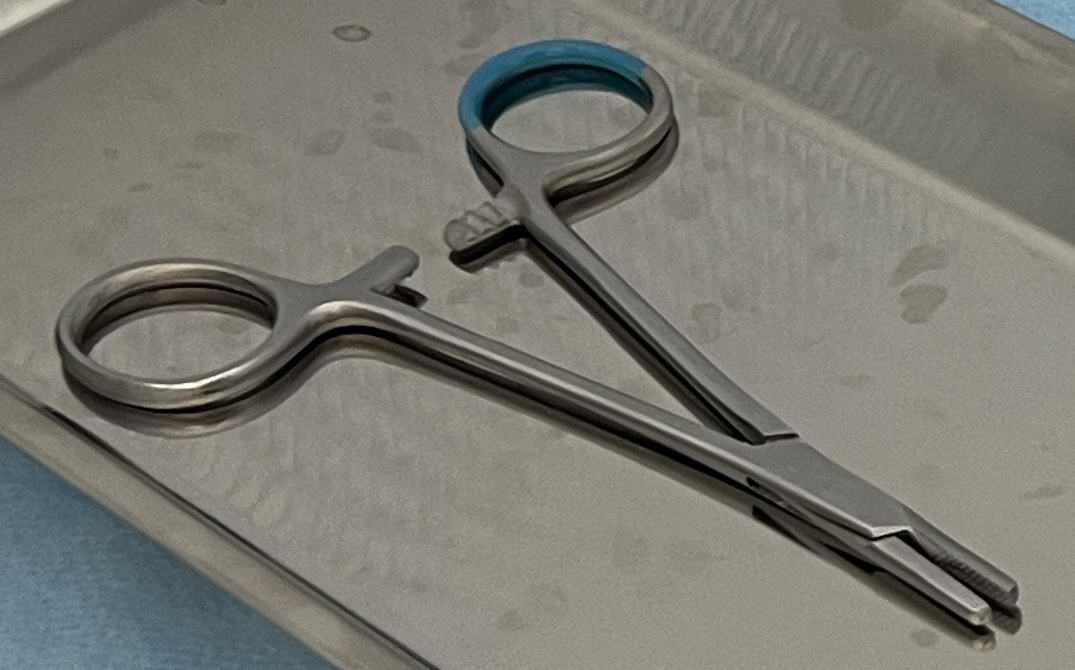
Hinged instrument state: open